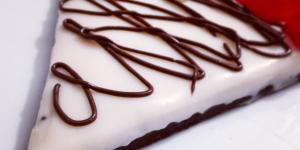
tarta de tres chocolates sin horno